Ropewalk Shopping Centre

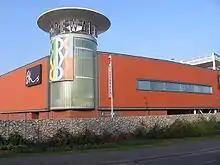
Side view of the Ropewalk as it appeared in 2009.

The Ropewalk Shopping Centre is a shopping centre in Nuneaton, Warwickshire, England. It has a glass roof (which is not connected to the building), two floors retail stores, including high street retailers, and also a car park.